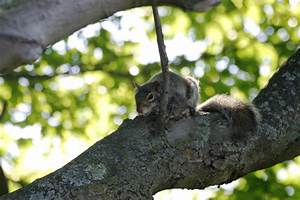
Label: scoiattolo